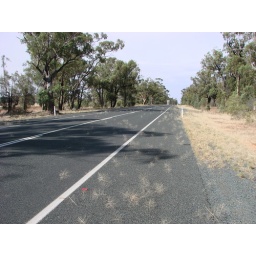
road filled with plants blown here by the wind